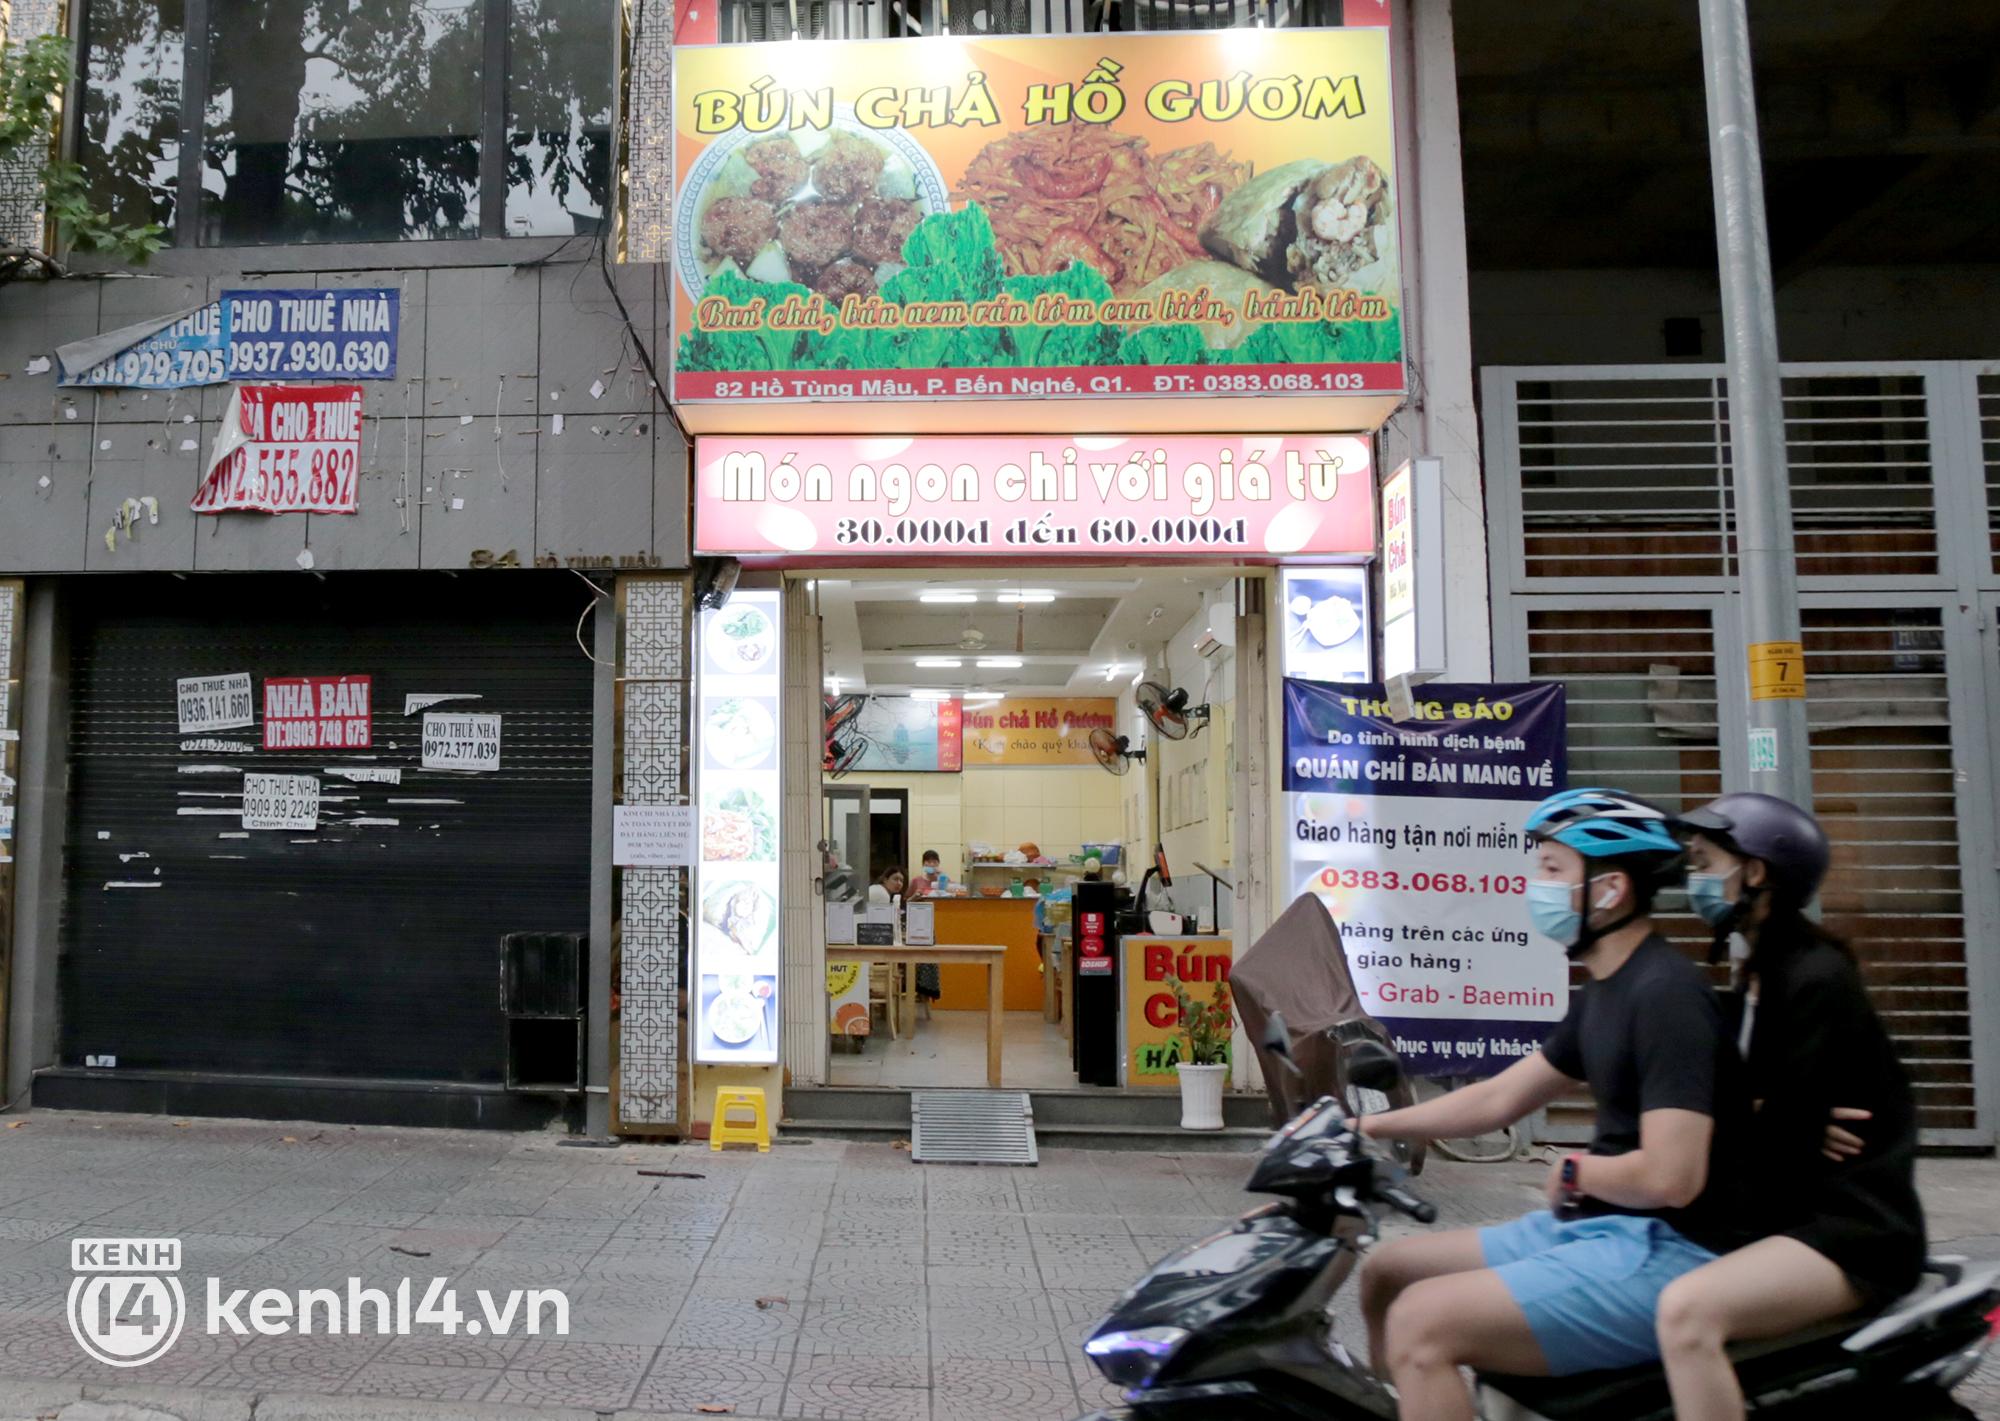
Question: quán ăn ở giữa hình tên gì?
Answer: bún chả hồ gươm